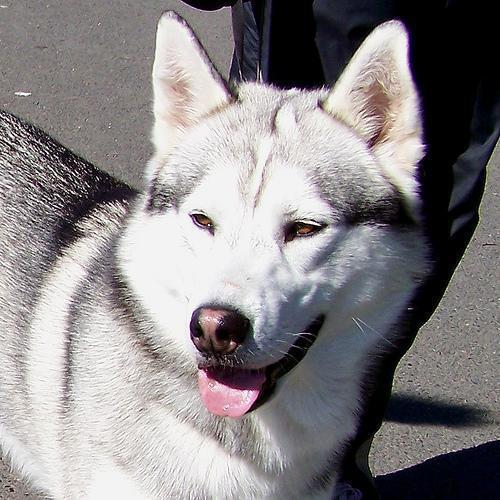
Siberian_husky